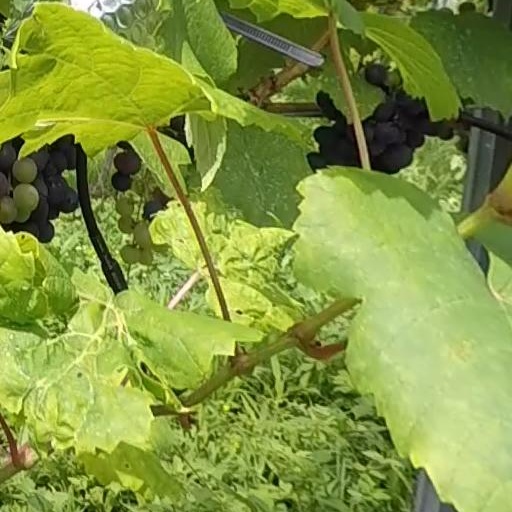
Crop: grape